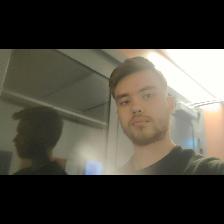
Label: Human